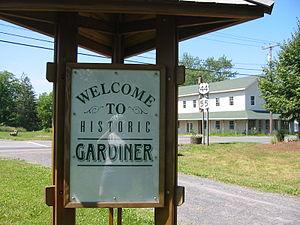
Gardiner est une ville du centre du comté d'Ulster, dans l'État de New York, aux États-Unis. Sa population est de 5 713 habitants au recensement de 2010.